The Other Side of the Frontier

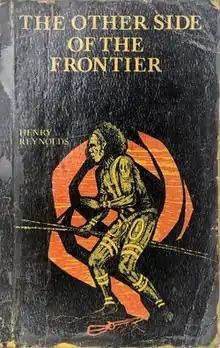
First edition

The Other Side of the Frontier is a history book published in 1981 by Australian historian Henry Reynolds. It is a study of Aboriginal Australian resistance to the British settlement, or invasion, of Australia from 1788 onwards.